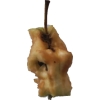
Label: apples